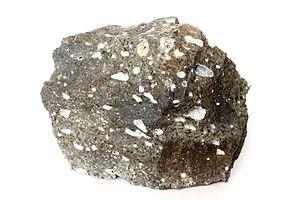
Les roches sont des matériaux naturels généralement solides et formés, essentiellement ou en totalité, par un assemblage de minéraux, comportant parfois des fossiles, du verre résultant du refroidissement rapide d'un liquide ou des agrégats d'autres roches. Les roches peuvent être formées d'une seule espèce minérale ou de plusieurs :